Western cattle egret

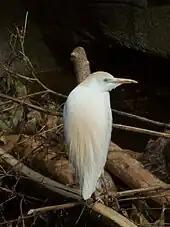
Breeding adult with neck retracted

The cattle egret was first described in 1758 by Linnaeus in his "Systema naturae" as "Ardea ibis", but was moved to the genus "Bubulcus" by Charles Lucien Bonaparte in 1855. It was moved back to the genus "Ardea" based on the results of a molecular phylogenetic study published in 2023 that found the cattle egrets were embedded with members of the genus "Ardea". The genus name "Ardea" is the Latin word for a "heron". "Ibis" is a Latin and Greek word which originally referred to another white wading bird, the sacred ibis, but was applied to this species in error.